Stonesfield

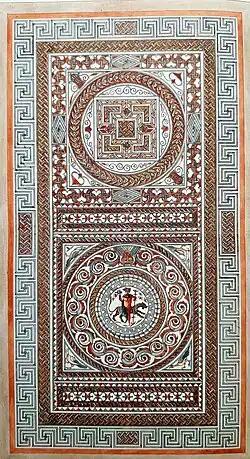
William Lewington's depiction of the Stonesfield Mosaic, now lost

Under Roman rule, a road was constructed from Watling Street just north of the former Catuvellauni capital Verlamion (Roman Verulamium and modern St Albans) to the Dobunni capital Corinium (modern Cirencester), probably incorporating older British trails. Because Fosse Way continued to Aquae Sulis (Bath), known as Aquamannia in the early Middle Ages, this major thoroughfare became known as Akeman Street. The portion of the road passing just southeast of Stonesfield is now preserved as part of the Oxfordshire Way. Due east of the modern village, a major Roman villa was built just north of the road, probably in the 3rd or 4th century although coins as early as the 1st-century reign of Vespasian were possibly discovered nearby. It has been variously identified as the home of a wealthy Romanized Briton, the estate of an officer of the Romano-British rebel Allectus, and the estate of an officer of Count Theodosius and his imperial dynasty. About south of Stonesfield, on the other side of the River Evenlode and in the next parish, the remains of the North Leigh Roman Villa survive in the care of English Heritage.